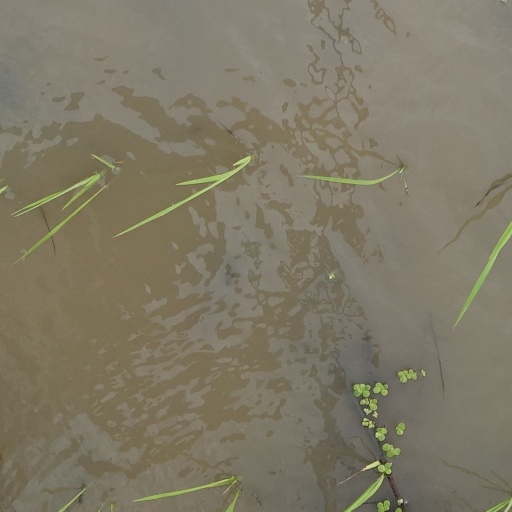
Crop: rice